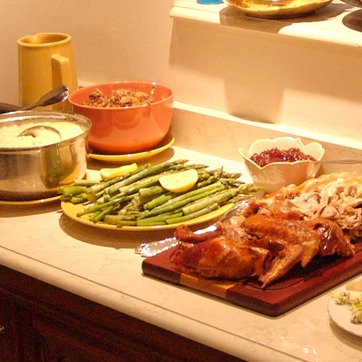
Material: food